Former United States Post Office (Kaukauna, Wisconsin)

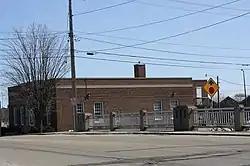
The former United States Post Office of Kaukauna, Wisconsin.

The Former United States Post Office of Kaukauna, Wisconsin, United States, was designed by Louis A. Simon and built around 1934. It was added to the National Register of Historic Places in 1992 for its significance in politics, government and architecture. It previously contained the mural of Grignon trading with the Indians, by Vladimir Rousseff, which is now in the new post office.